Thomas Bewick

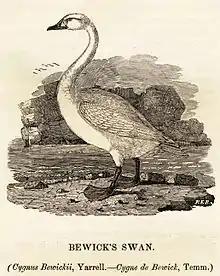
Woodcut by Robert Elliot Bewick of the swan named after his father

The various editions of Aesop's Fables illustrated by Bewick span almost his entire creative life. The first was created for the Newcastle bookseller Thomas Saint during his apprentice years, an edition of Robert Dodsley's "Select Fables" published in 1776. With his brother John he later contributed to a three-volume edition for the same publisher in 1784, reusing some pictures from the 1776 edition.